Civil Lines, Delhi

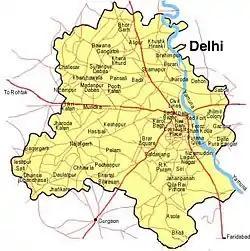
Map of Delhi denoting the location of Civil Lines

The name Civil Lines is a relic of the British Raj, when the city of Delhi was demarcated into distinct areas for the British military and civilian buildings and structures. The Civil Lines were designated for senior British civilian officers, while the military quarters were located in a separate area, reflecting the colonial administration's need for organised spaces for different functions.